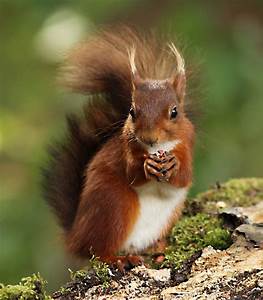
Label: scoiattolo